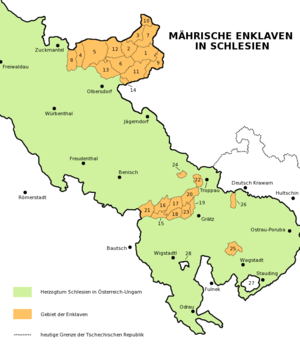
La Silésie autrichienne, désignation officielle : duché de Haute- et de Basse-Silésie, était l'un des pays autonomes de la couronne de Bohême au sein de la monarchie de Habsbourg ; la partie de la Silésie qui est retenue lors des pertes de territoire à la suite de la première guerre de Silésie en 1742, opposant l'archiduchesse Marie-Thérèse d'Autriche imperatrice de Saint empire romain et le roi Frédéric II de Prusse. À partir de 1804, elle faisait partie de l'empire d'Autriche, et elle constitua l'un des royaumes et pays représentés à la Diète d'Empire au sein de la couronne de l'empire d'Autriche-Hongrie dès le Compromis de 1867.